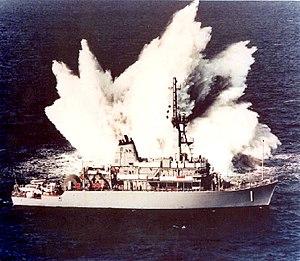
Un navire de guerre des mines est un navire de guerre utilisé dans des opérations navales dites de guerre des mines et conçu pour détecter, détruire ou mouiller des mines marines.